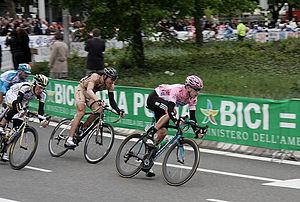
Sir Bradley Wiggins, est un coureur cycliste britannique né le 28 avril 1980 à Gand. Professionnel entre 2002 et 2016, il est spécialiste de la poursuite, a été champion olympique de poursuite individuelle en 2004 et 2008 et de poursuite par équipes en 2008 et 2016, et champion du monde de poursuite individuelle en 2003, 2007 et 2008, par équipes en 2007 et 2008, et de l'américaine en 2008. Il se consacre davantage au cyclisme sur route à partir de 2009. Troisième du Tour de France cette année-là, il a remporté le Critérium du Dauphiné en 2011 et 2012, Paris-Nice en 2012, le Tour de Romandie en 2012 et s'est classé deuxième du Tour d'Espagne 2011. Le 22 juillet 2012, il devient le premier Britannique vainqueur d'un Tour de France, devant son coéquipier et compatriote Christopher Froome. Il devient champion olympique du contre-la-montre un mois plus tard à Londres et champion du monde de la spécialité en 2014. Entre juin 2015 et avril 2019, il est détenteur du record de l'heure, en ayant parcouru 54,526 km. Son père est le coureur cycliste Gary Wiggins. Il annonce sa retraite sportive le 28 décembre 2016. Il essaie par la suite sans succès une reconversion en aviron.